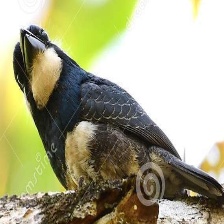
Species: BLACK BREASTED PUFFBIRD
Scientific name: NOTHARCHUS PECTORALIS